Shell keep

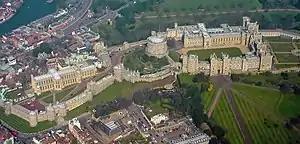
An aerial view of Windsor Castle with its shell keep (called "The Round Tower") prominent on its motte inside the middle ward (middle bailey)

A shell keep is a style of medieval fortification, best described as a stone structure circling the top of a motte.